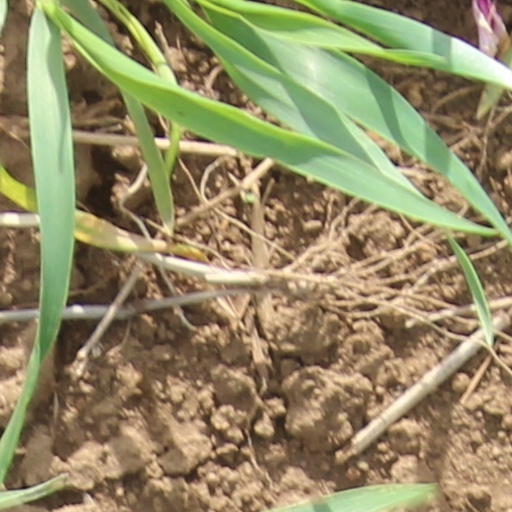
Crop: wheat